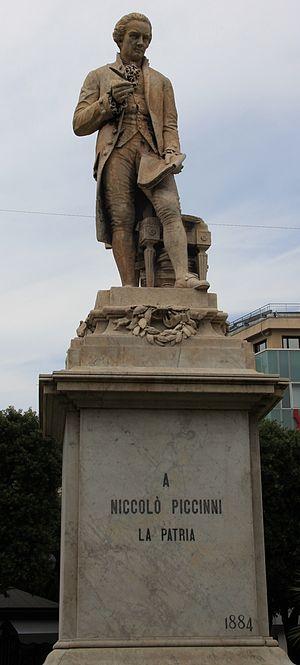
Statue de Niccolo Piccinni - Bari
Niccolò Vito Piccinni est un compositeur italien de la période classique, l'un des derniers représentants importants de l'école napolitaine dans la seconde moitié du XVIIIᵉ siècle, principalement dans le domaine de l'opera buffa.